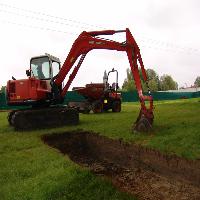
Weather: cloudy or overcast